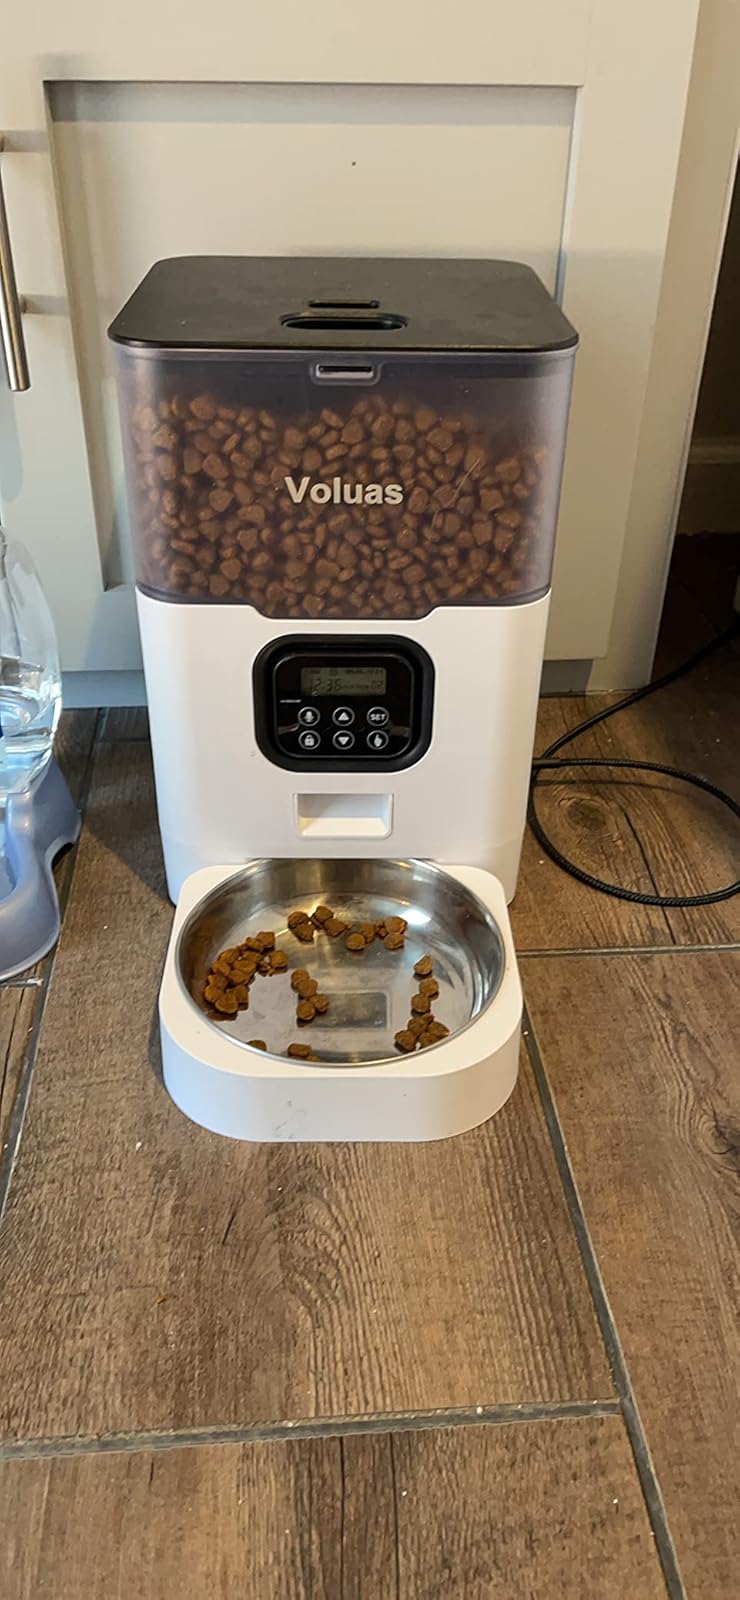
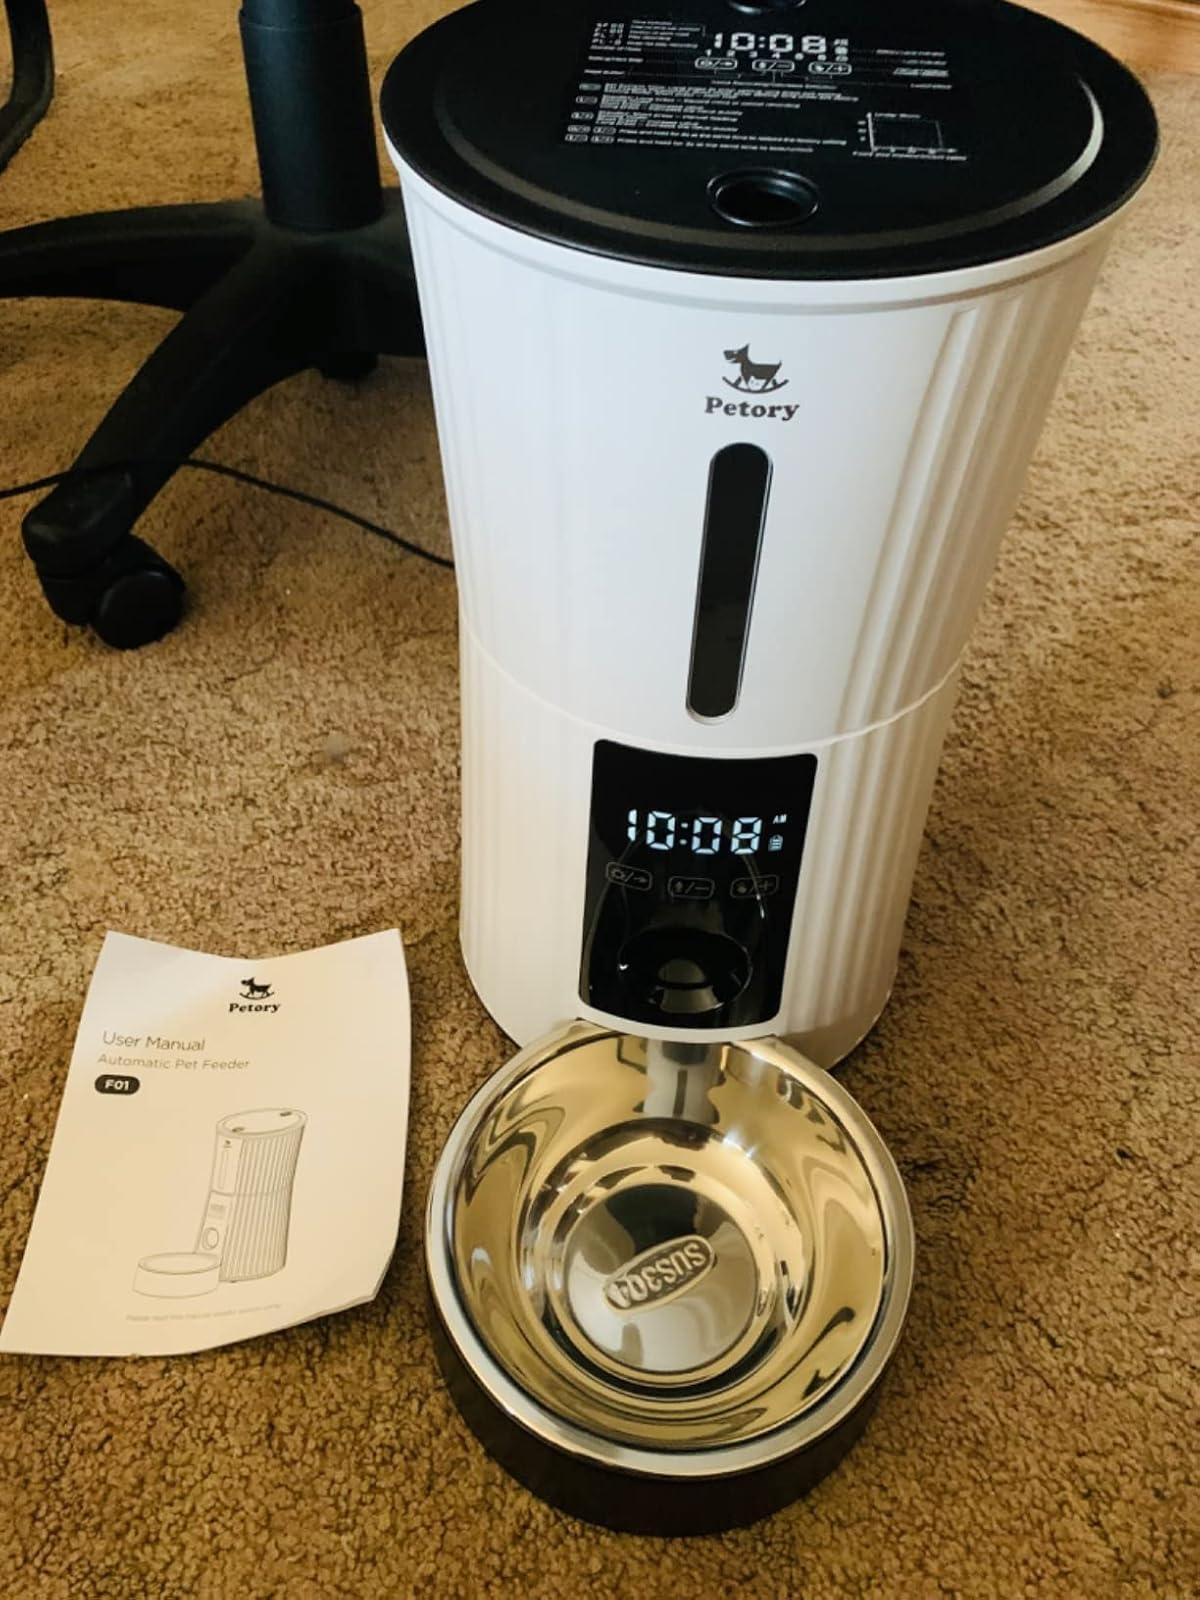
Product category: items_feeder
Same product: no